Western African Ebola epidemic

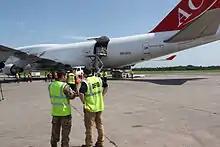
Ebola crisis: More UK aid arrives in Sierra Leone

On 9 December 2014 news reports described the discovery of "a grim scene"—piles of bodies, overwhelmed medical personnel and exhausted burial teams—in the remote eastern Kono District. On 15 December the CDC indicated that their main concern was Sierra Leone, where the epidemic had shown no signs of abating as cases continued to rise exponentially; by the second week of December, Sierra Leone had reported nearly 400 cases—more than three times the number reported by Guinea and Liberia combined. According to the CDC, "the risk we face now [is] that Ebola will simmer along, become native and be a problem for Africa and the world, for years to come". On 17 December President Koroma of Sierra Leone launched "Operation Western Area Surge" and workers went door-to-door in the capital city looking for possible cases. The operation led to 403 new reports of cases between 14 and 17 December.